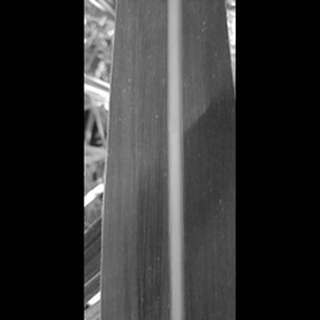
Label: healthy_sugarcane